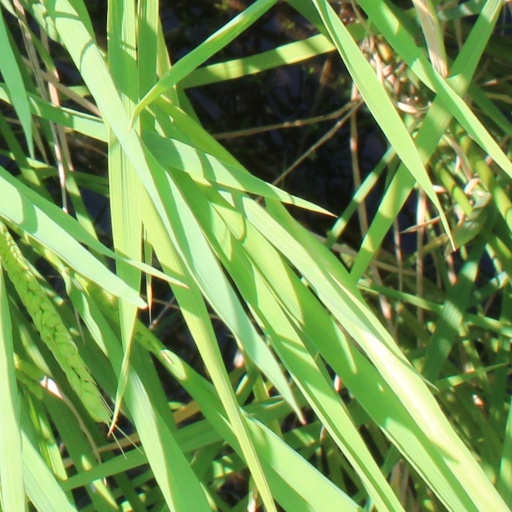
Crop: rice